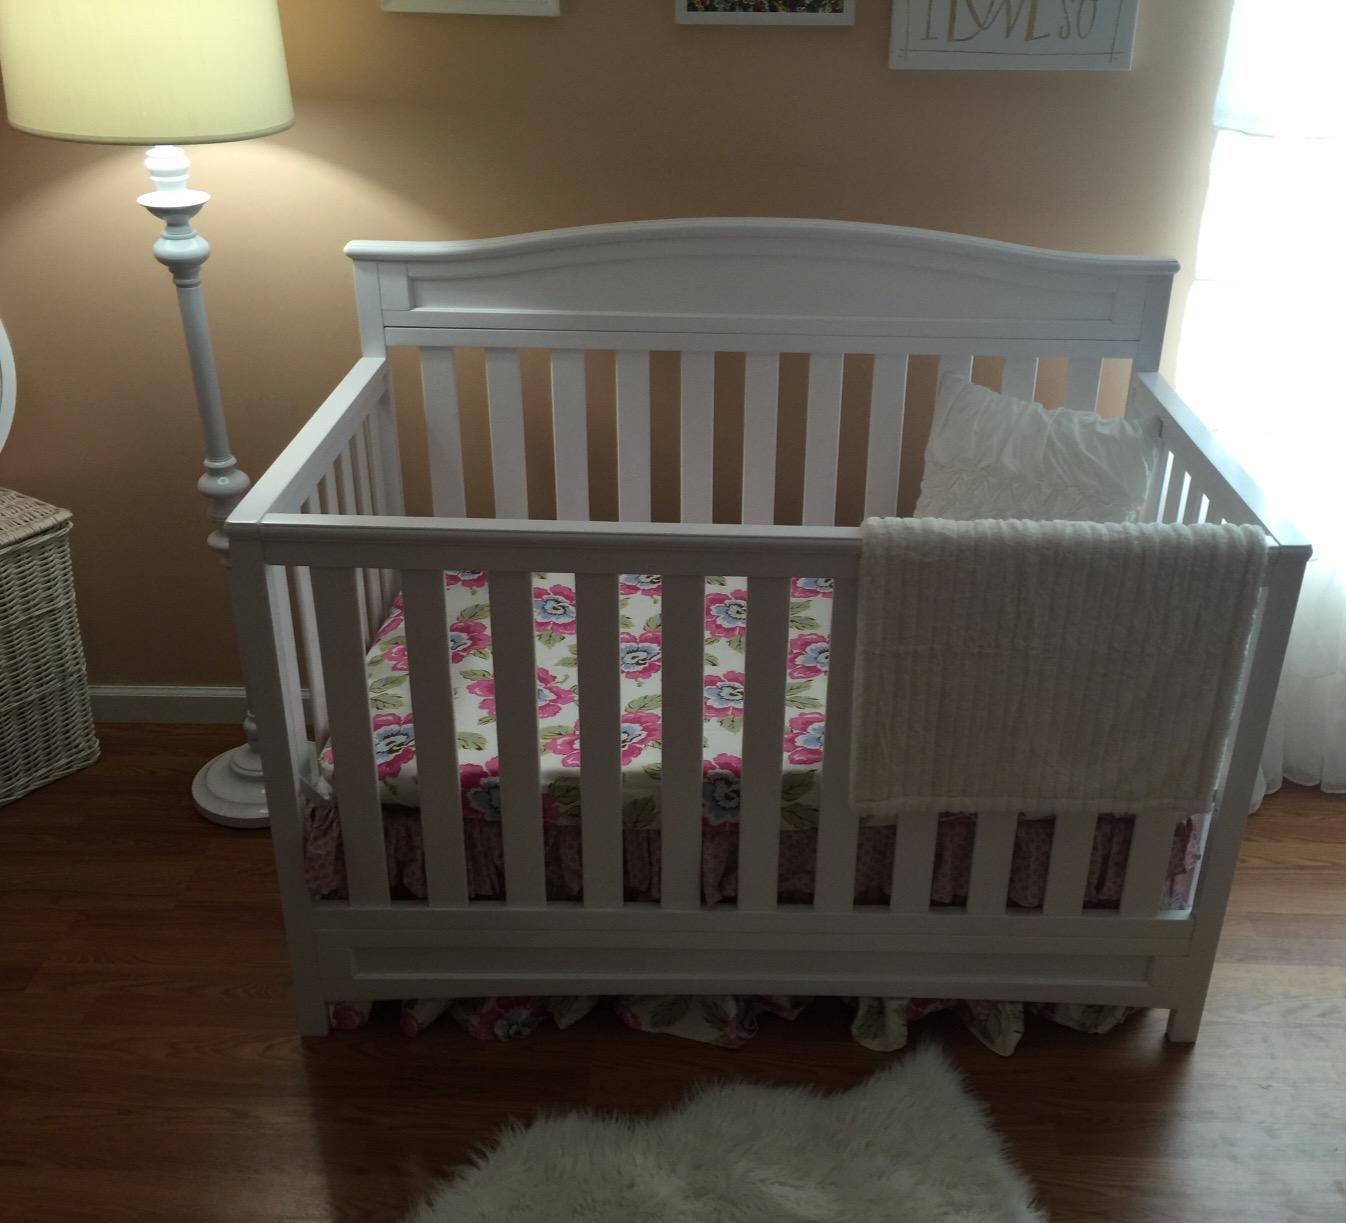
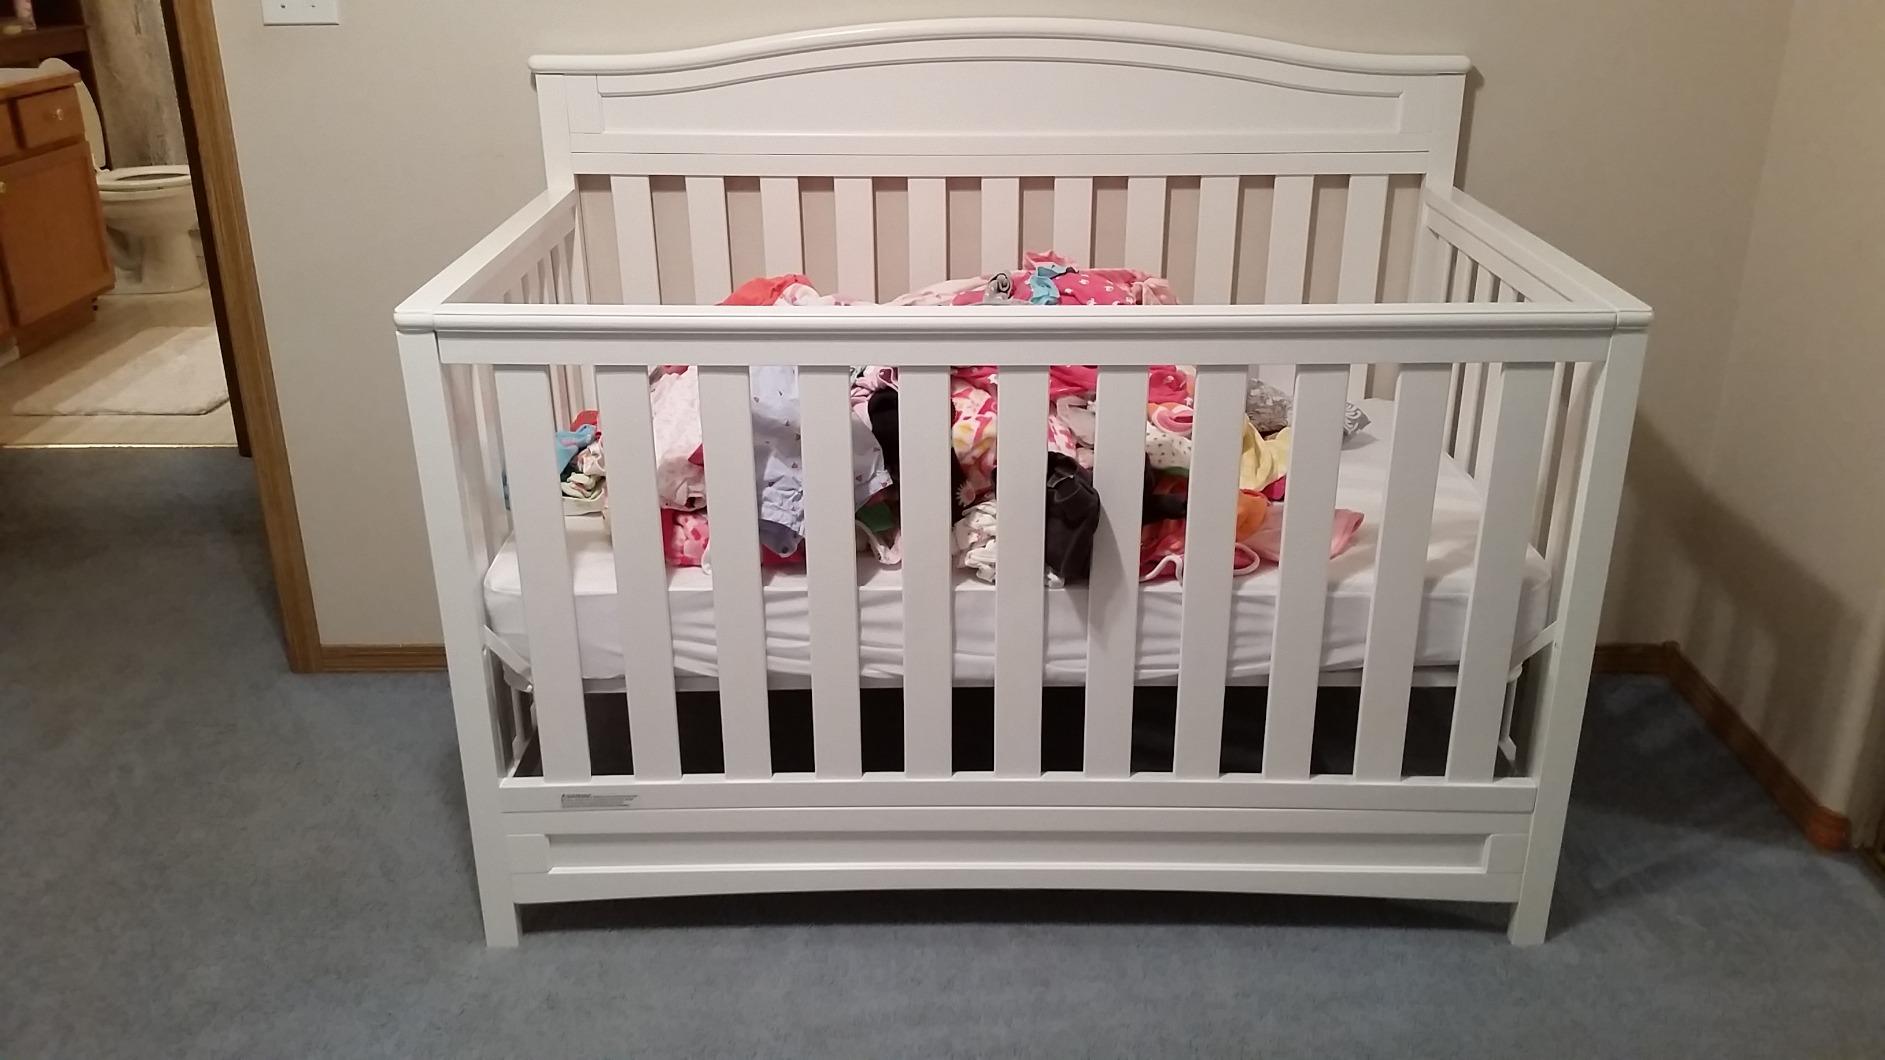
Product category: products_crib
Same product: yes